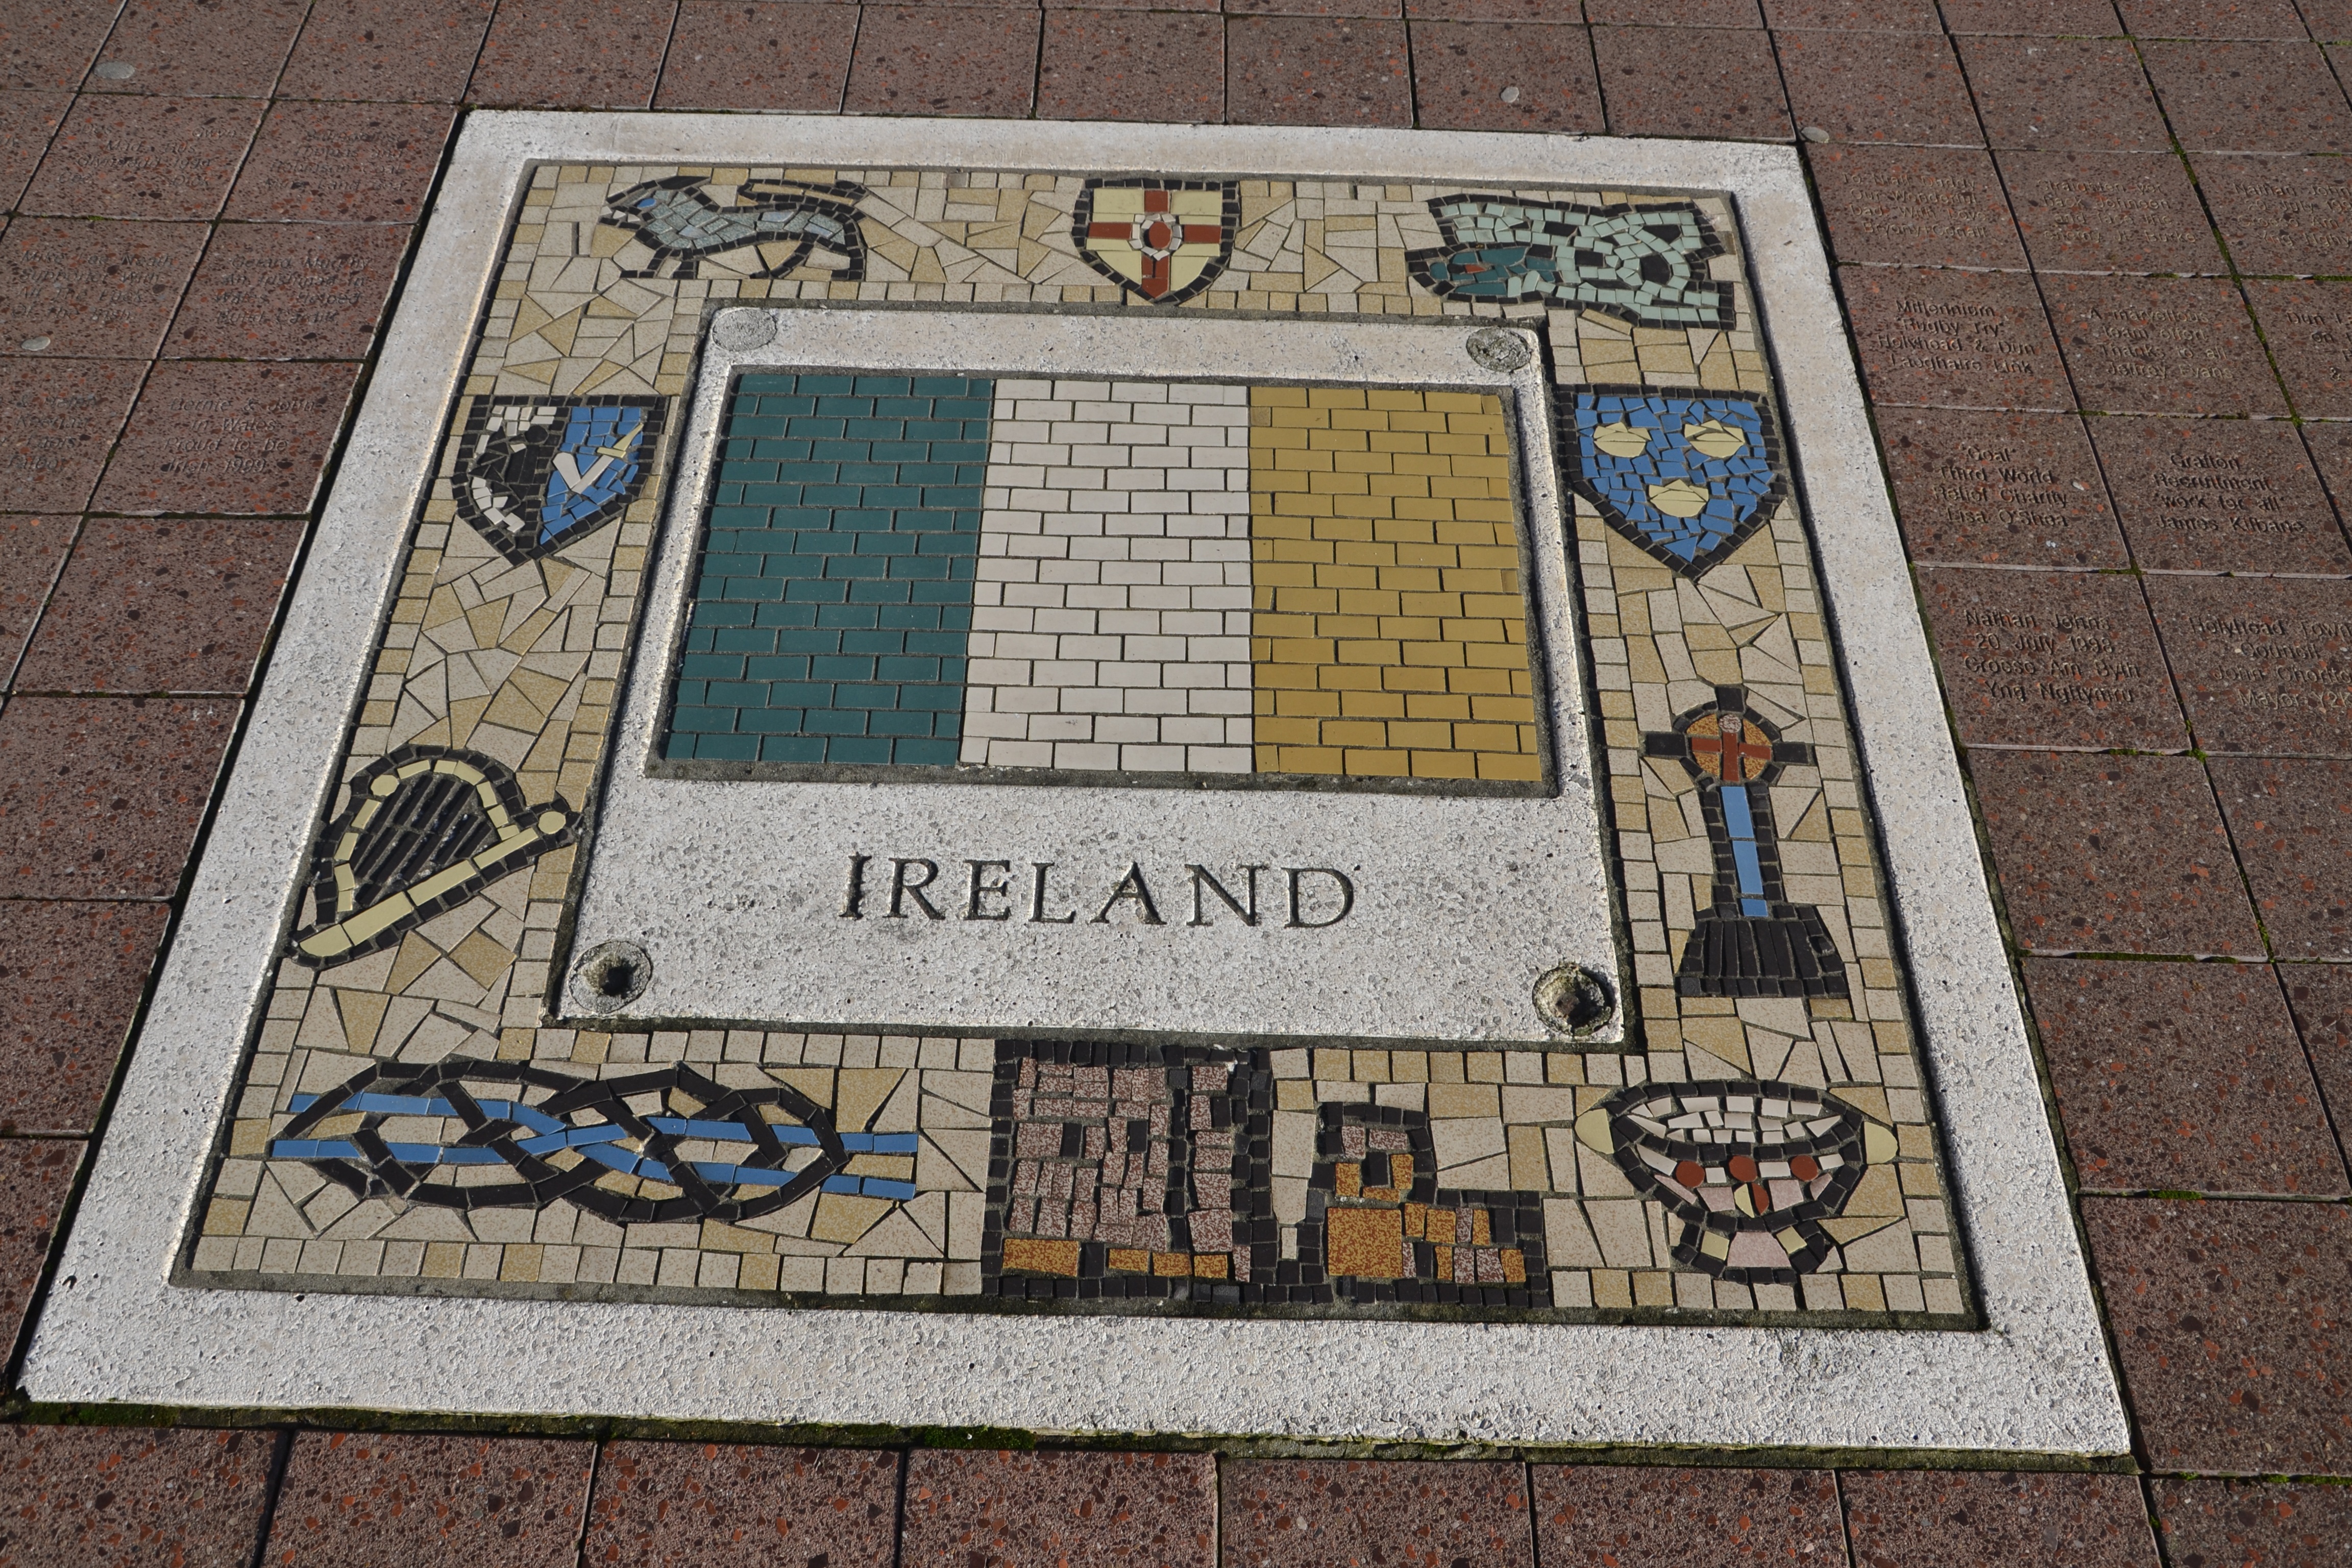
game, country, symbol, community, flag, together, tourism, board game, emblem, geography, patriotism, outdoors, competition, national, art, international, team, patriot, teamwork, culture, ireland, united, icon, nation, games, unity, identity, official, irish, fans, pride, winning, participation, flooring, team emblem, indoor games and sports, tabletop game